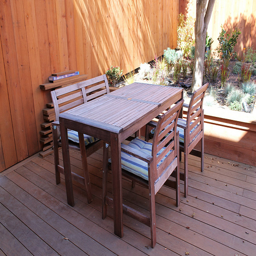
A wooden table and chairs sit on a deck.
A table and chairs set up on a deck in a backyard.
a couple of chairs in front of a wooden table
 a wooden table with matching chairs sitting on a patio
A wooden table and four matching chairs on a patio with a wooden privacy fence behind.